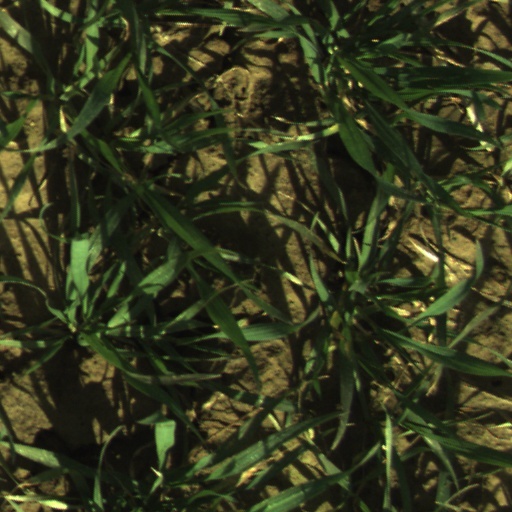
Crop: wheat